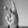
ASL letter: K